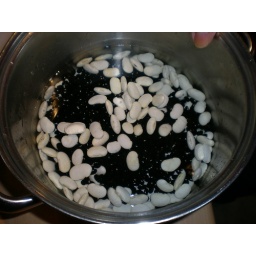
A mixture of white and black beans are soaked in water for the stew